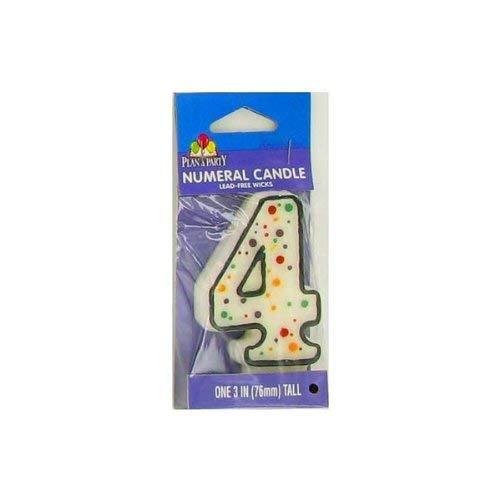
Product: "Numeric Candle, #4"
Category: Home & Kitchen | Home Décor | Candles & Holders | Candles | Specialty Candles | Birthday Candles
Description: Wax candle molded into a number 4; white candle with colorful polka dots.
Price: $4.83
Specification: ProductDimensions:0.6x2x4.5inches|ItemWeight:0.32ounces|ShippingWeight:0.32ounces(Viewshippingratesandpolicies)|Manufacturer:CreativeConverting|ASIN:B00623G6CA|DomesticShipping:ItemcanbeshippedwithinU.S.|InternationalShipping:ThisitemcanbeshippedtoselectcountriesoutsideoftheU.S.LearnMore|Itemmodelnumber:CANDLE-4563